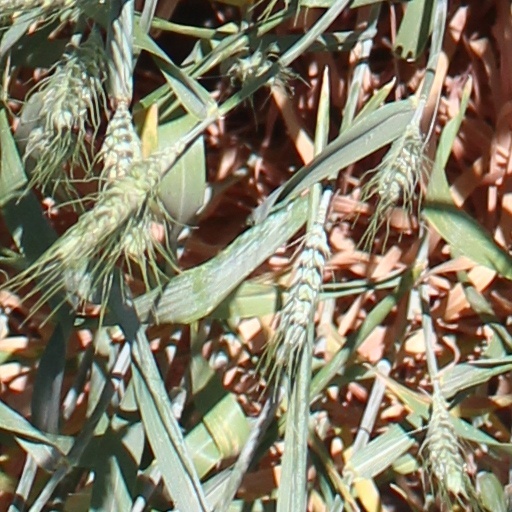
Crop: wheat